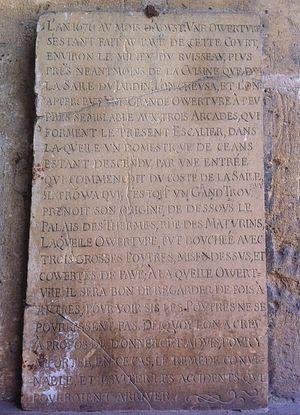
Plaque de l’hôtel de Cluny décrivant l'entrée des souterrains des Thermes en Août 1676.
Aujourd'hui englobés dans le musée de Cluny, les thermes de Cluny sont d'anciens thermes romains datant du début de notre ère et situés à Paris, dans le Quartier latin.